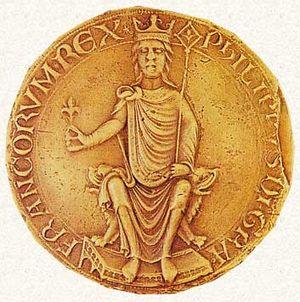
Philippus Dei gratia Francorum rex (Philippe, par la grâce de Dieu roi des Francs). Sceau de Philippe II Auguste, roi de France (1179-1223).